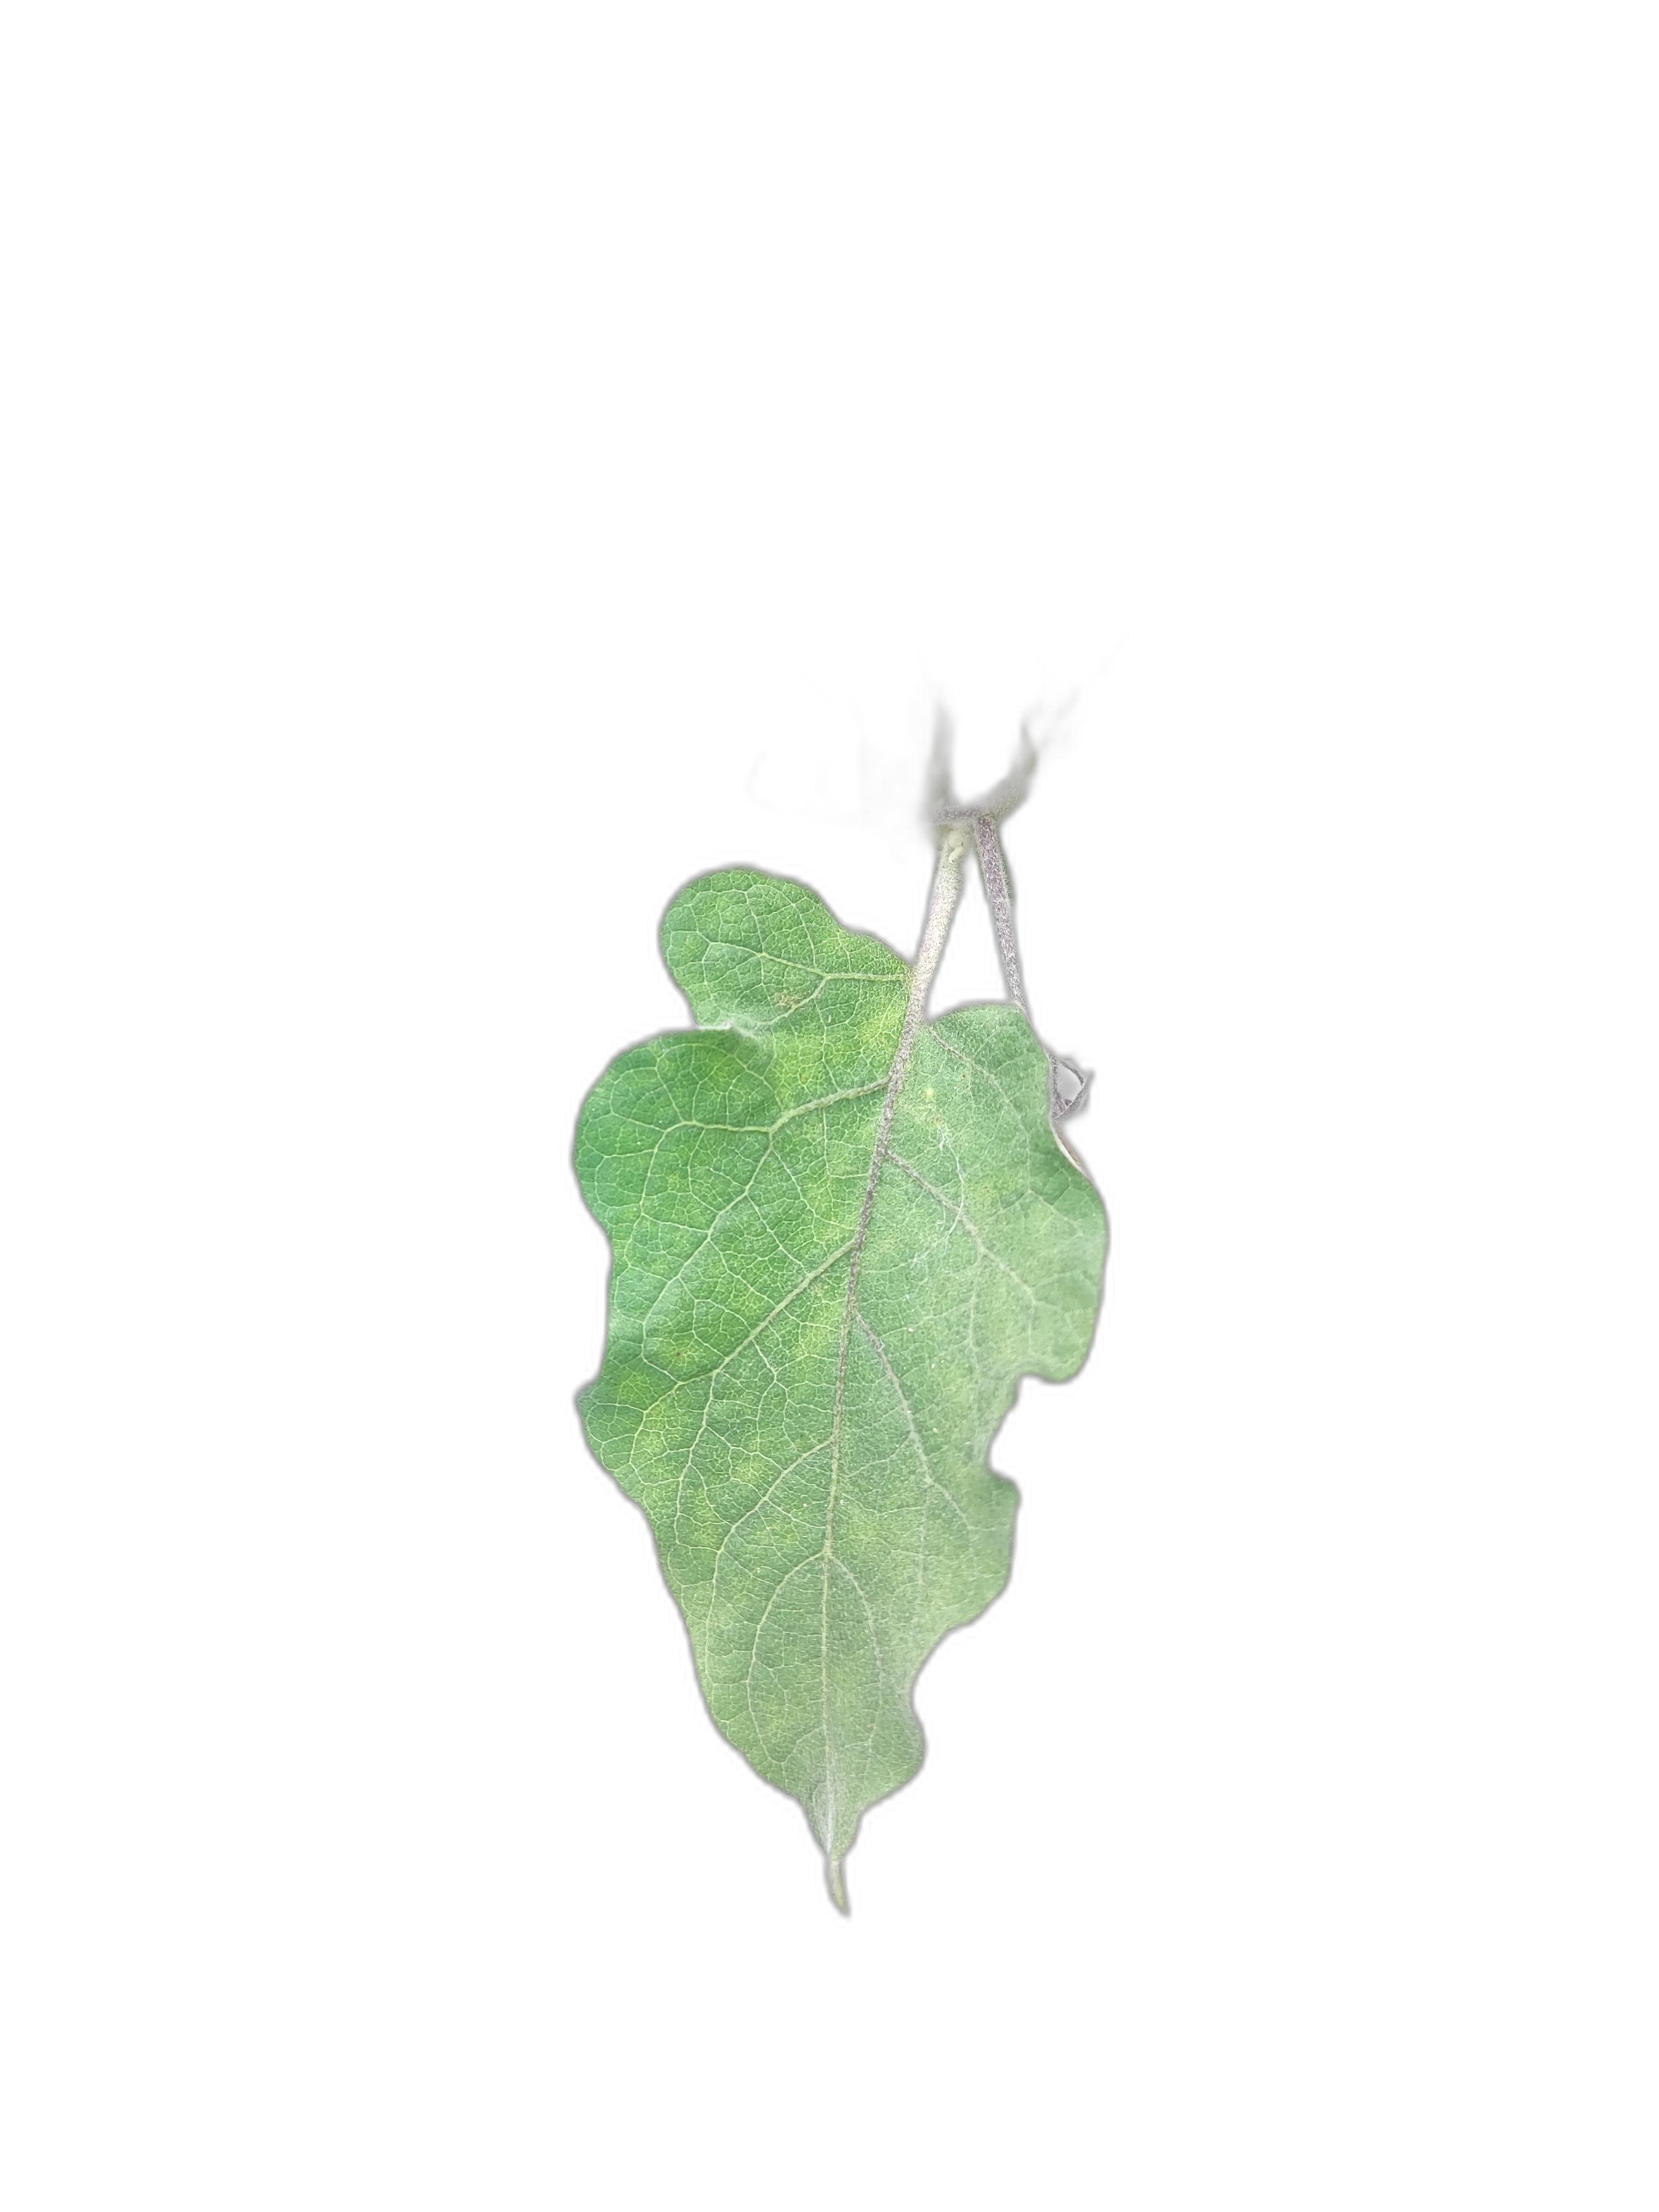
Label: Healthy Leaf